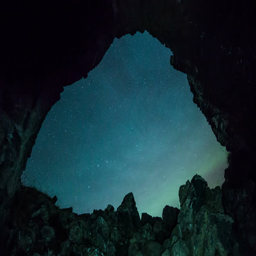
aurora borealis through a cave